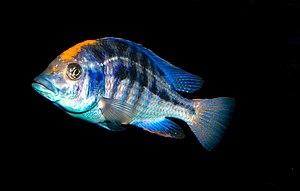
Subscript text
Le genre Protomelas regroupe plusieurs espèces de poissons de la famille des Cichlidae. Toutes sont endémiques du lac Malawi, en Afrique de l'est.